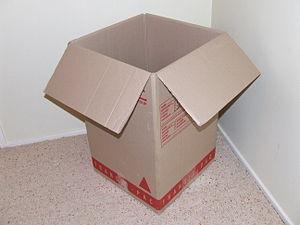
Une boîte est un objet creux, généralement de forme parallélépipédique, dans lequel on peut ranger d'autres objets.